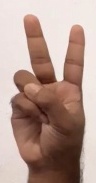
ASL sign: V